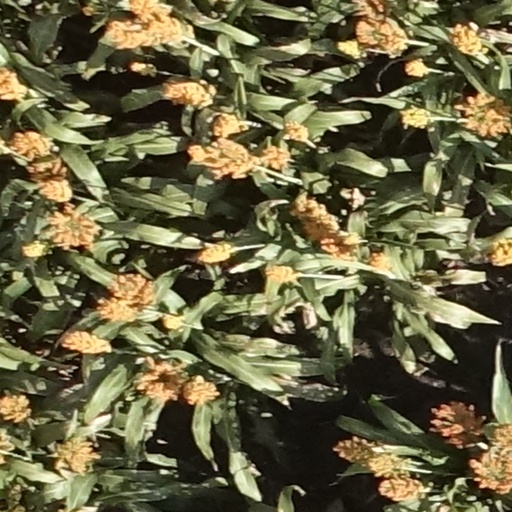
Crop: sorghum